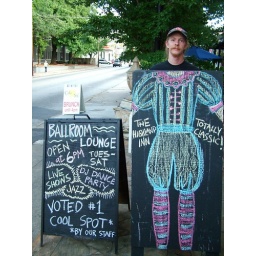
The highland in sign boy ATLanta GA